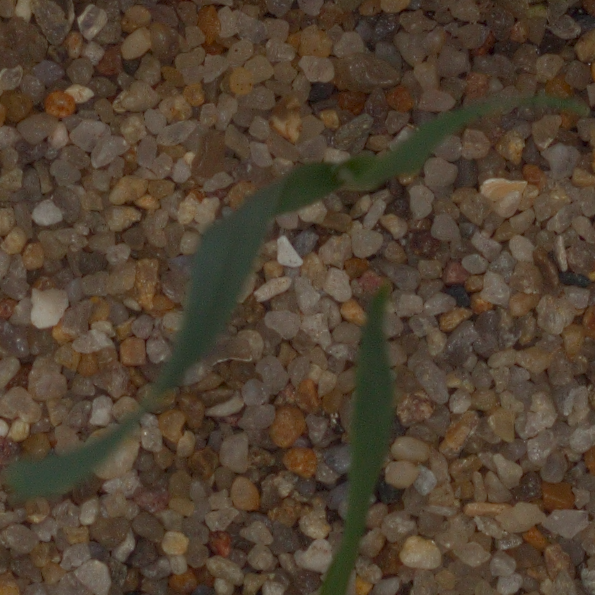
Label: common_wheat